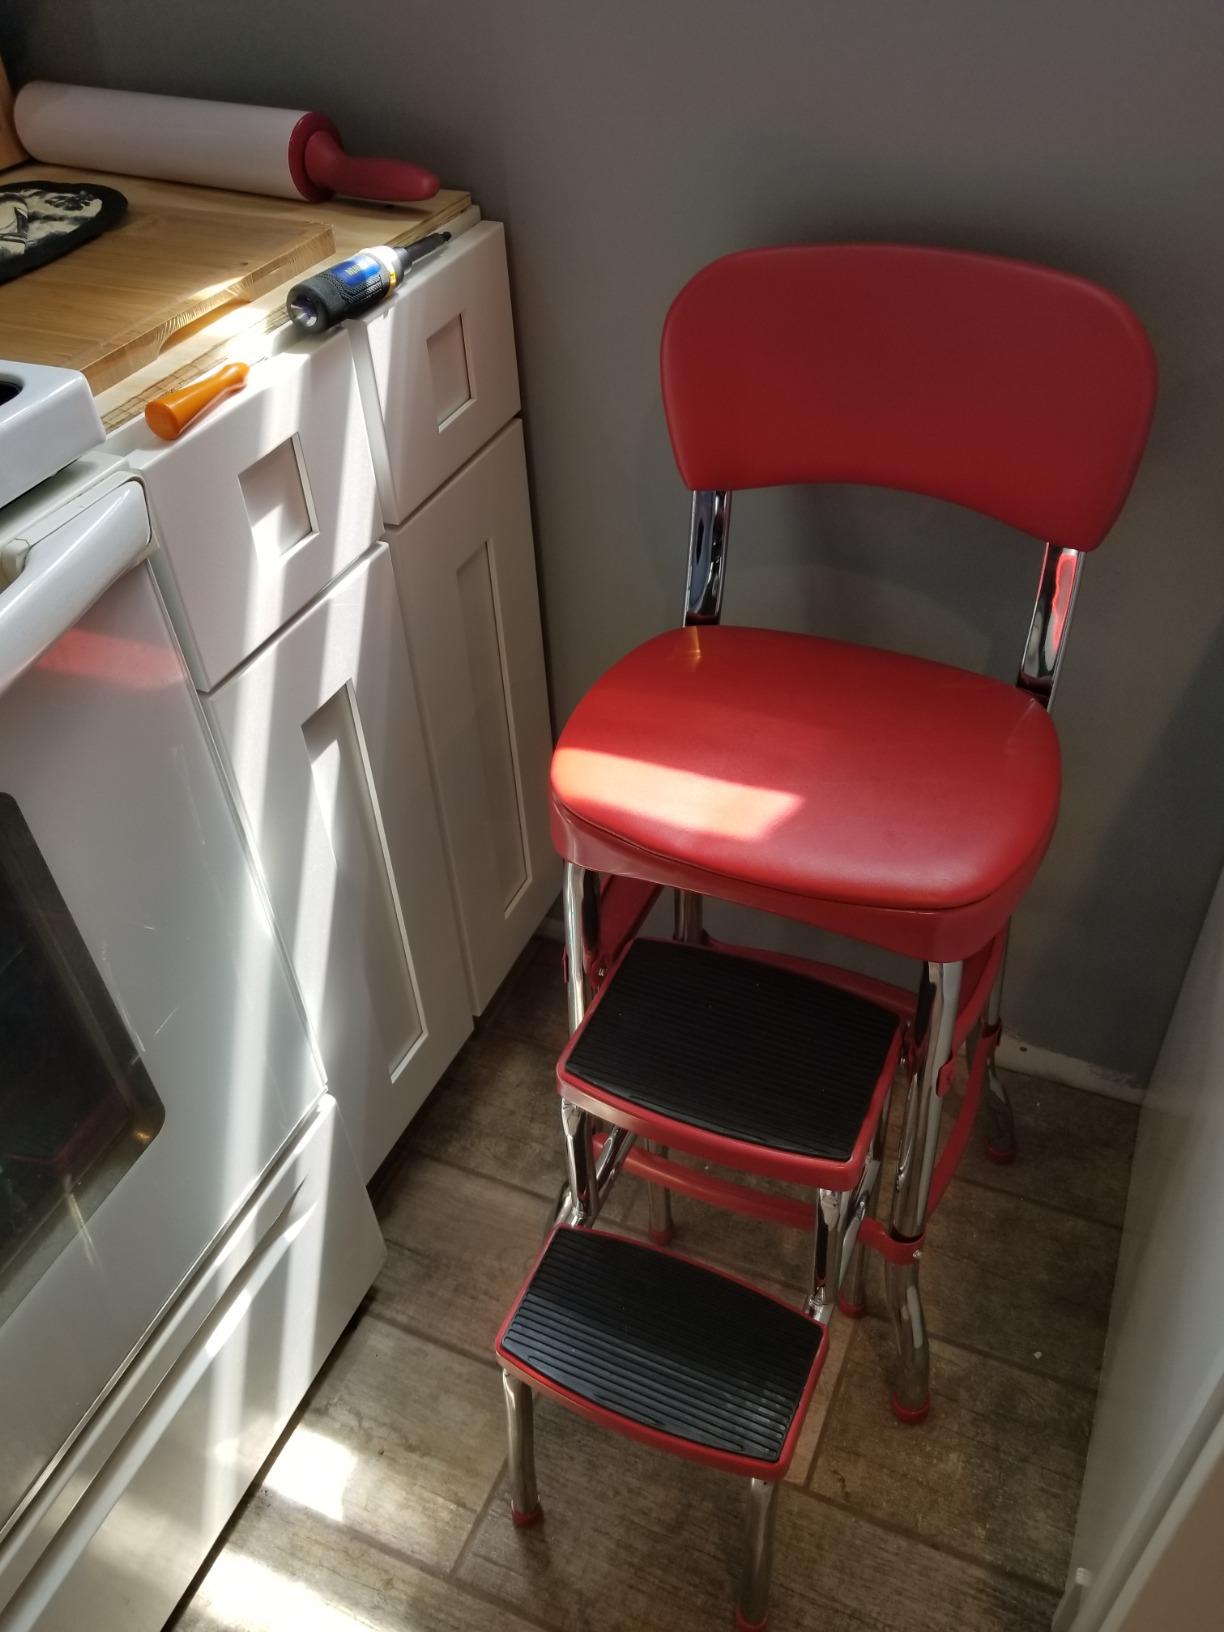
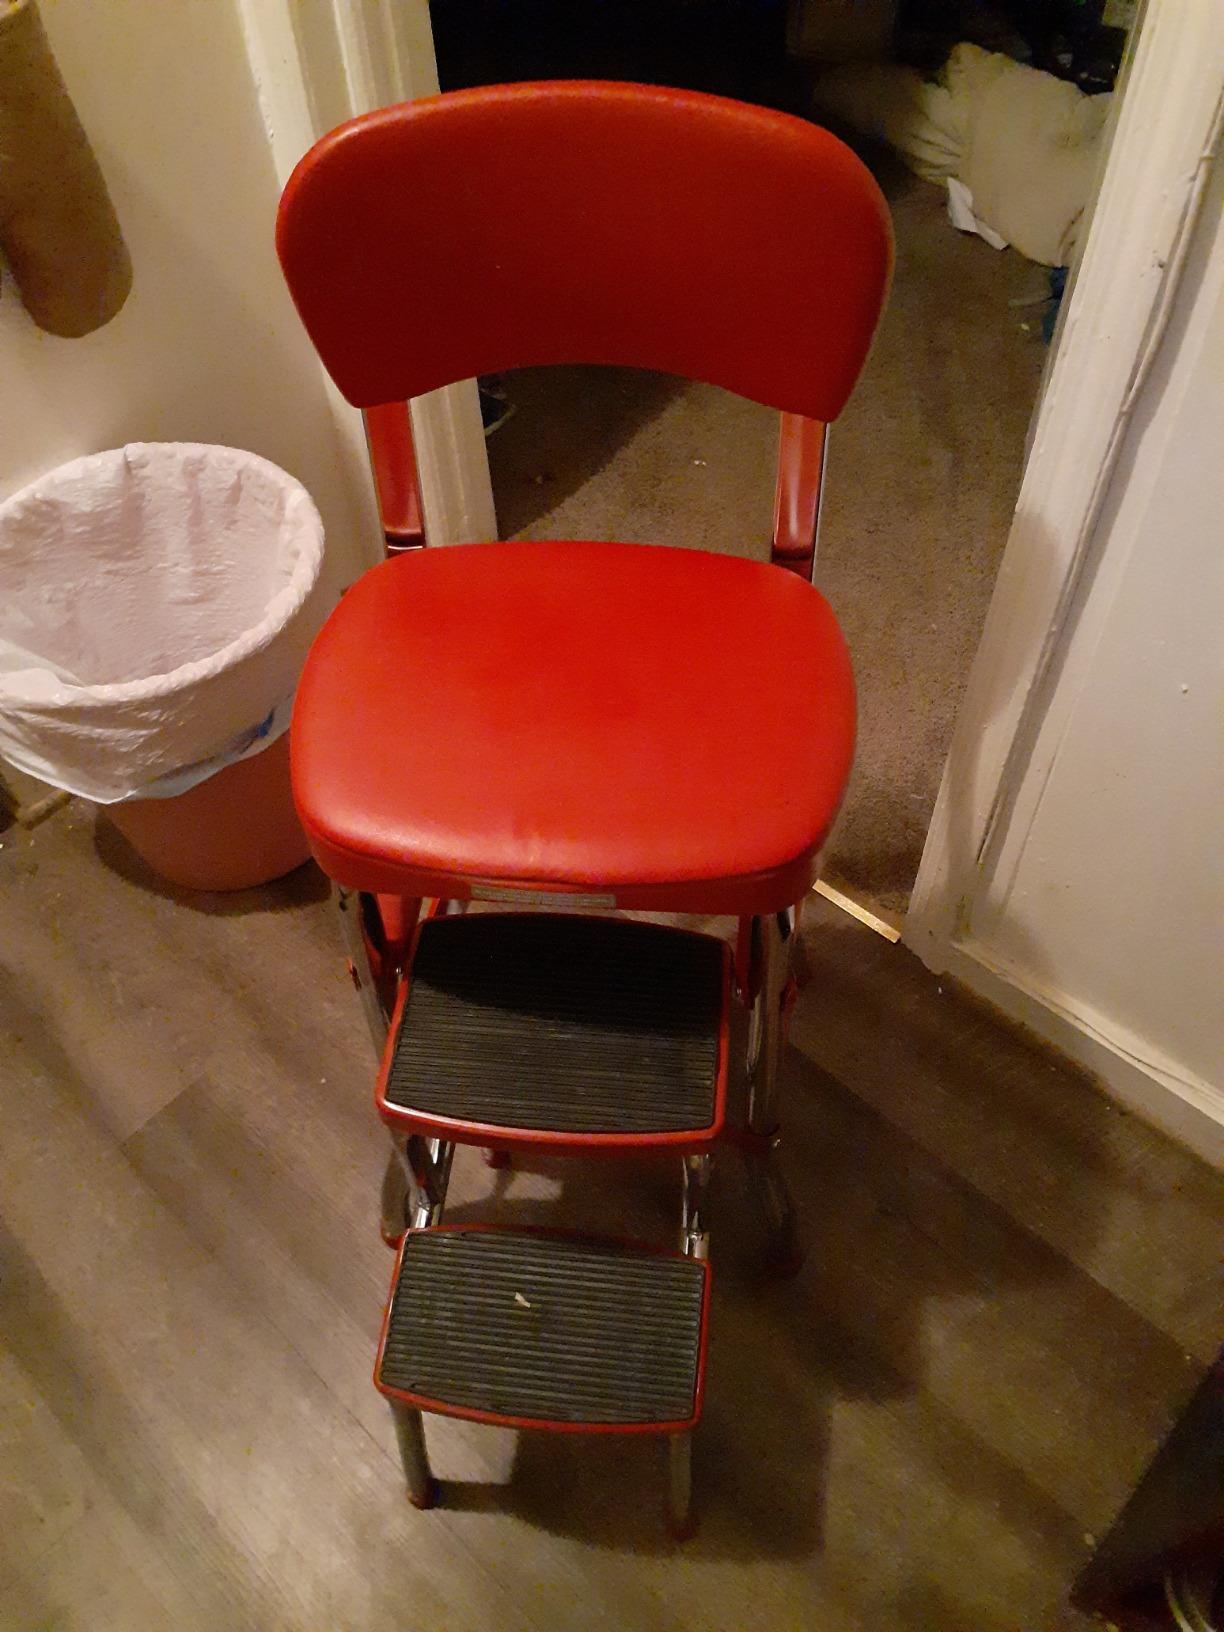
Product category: items_chair
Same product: yes